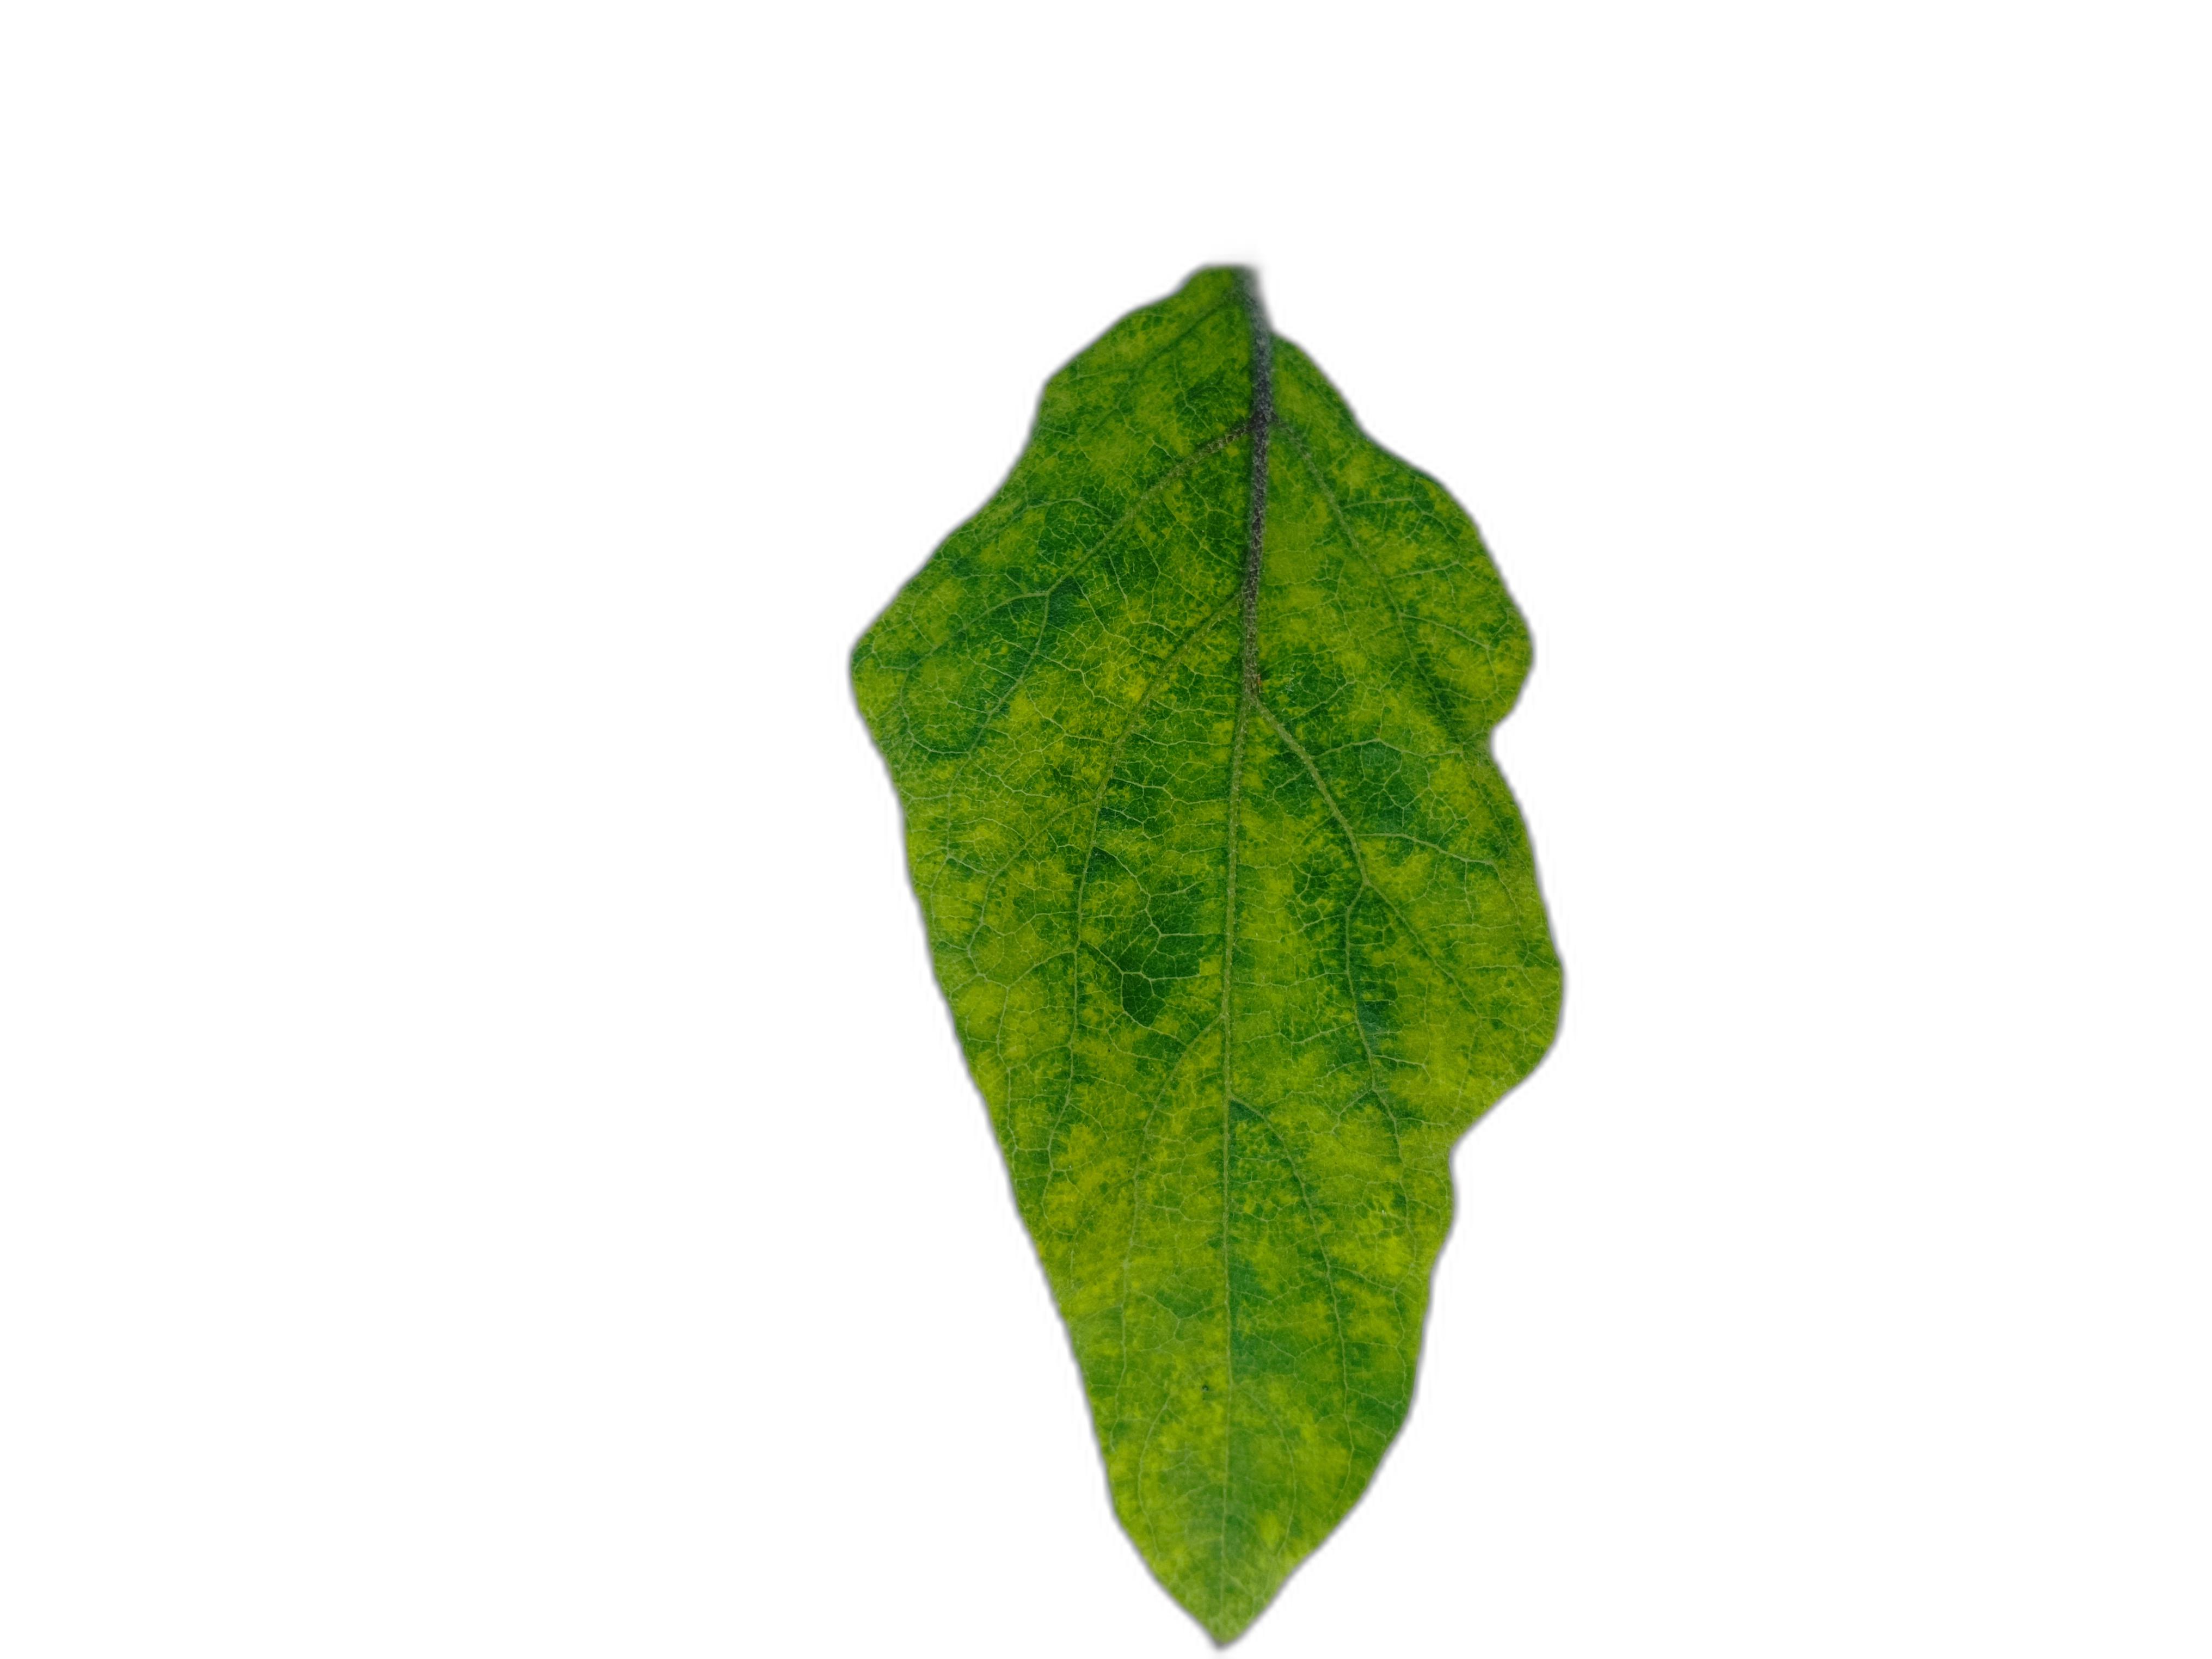
Label: Mosaic Virus Disease